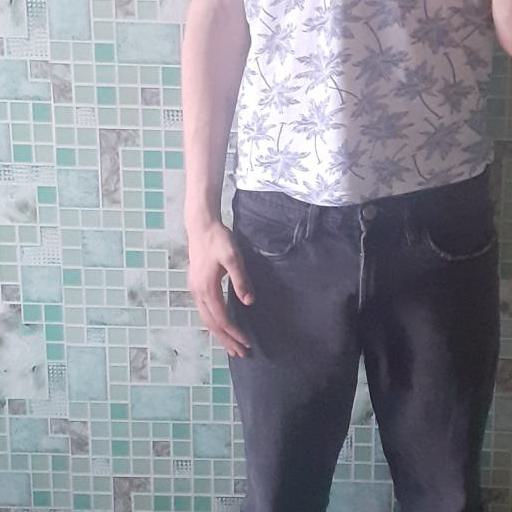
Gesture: no_gesture